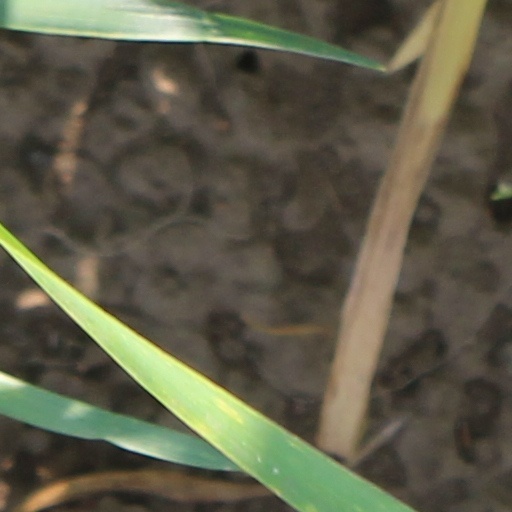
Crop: wheat